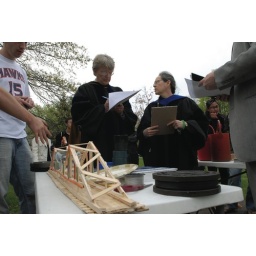
This year's Agre Challenge is to build the sturdiest bridge over a three foot span using limited materials.